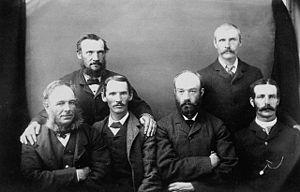
Louis « David » Riel est un homme politique canadien ayant également la citoyenneté américaine, chef du peuple métis dans les Prairies canadiennes et fondateur de la province du Manitoba. Il a dirigé deux mouvements de résistance contre le gouvernement canadien dans le but de protéger les droits et la culture des Métis, alors que l'influence canadienne se faisait de plus en plus sentir dans les Territoires du Nord-Ouest.